Natural (S Club 7 song)

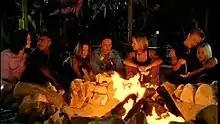
S Club sitting around the campfire at the end of the music video. (Left - Right) Barrett, McIntosh, Stevens, Cattermole, Spearritt, Lee and O'Meara.

The official music video, directed by Andy Morahan, features the group on a tropical beach. The video progresses to show the men fish in the water as the women observe from the beach while sunbathing. The video was filmed and directed in Malibu.